Wu Dajing

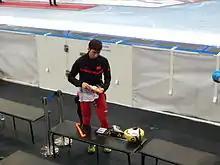
Wu in 2015

Wu Dajing (born 24 July 1994) is a Chinese short track speed skater. He is a gold medalist in the Men's 500 metres at the 2018 Winter Olympic Games in Pyeongchang. He won a gold medal in the Men's 500m at the 2014 ISU World Championships in Montreal, Canada.